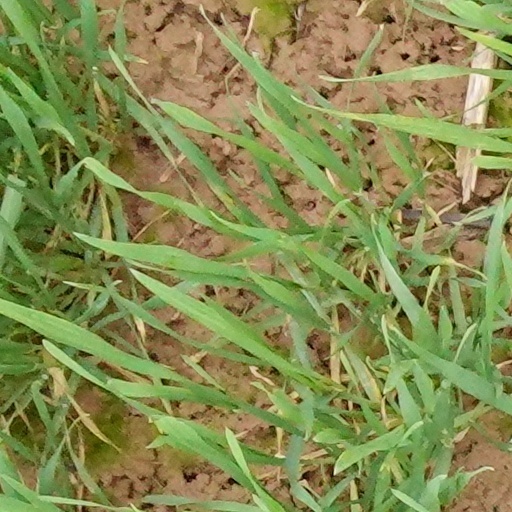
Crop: wheat